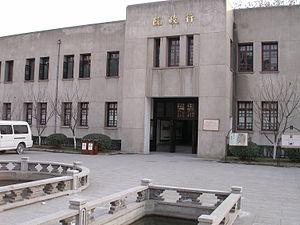
Le Yuan exécutif est la branche exécutive du gouvernement de la République de Chine.